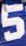
Number: 5